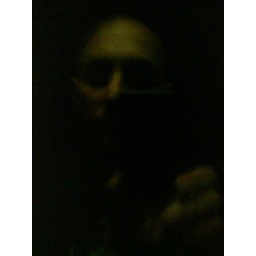
the mirror in the bathroom window